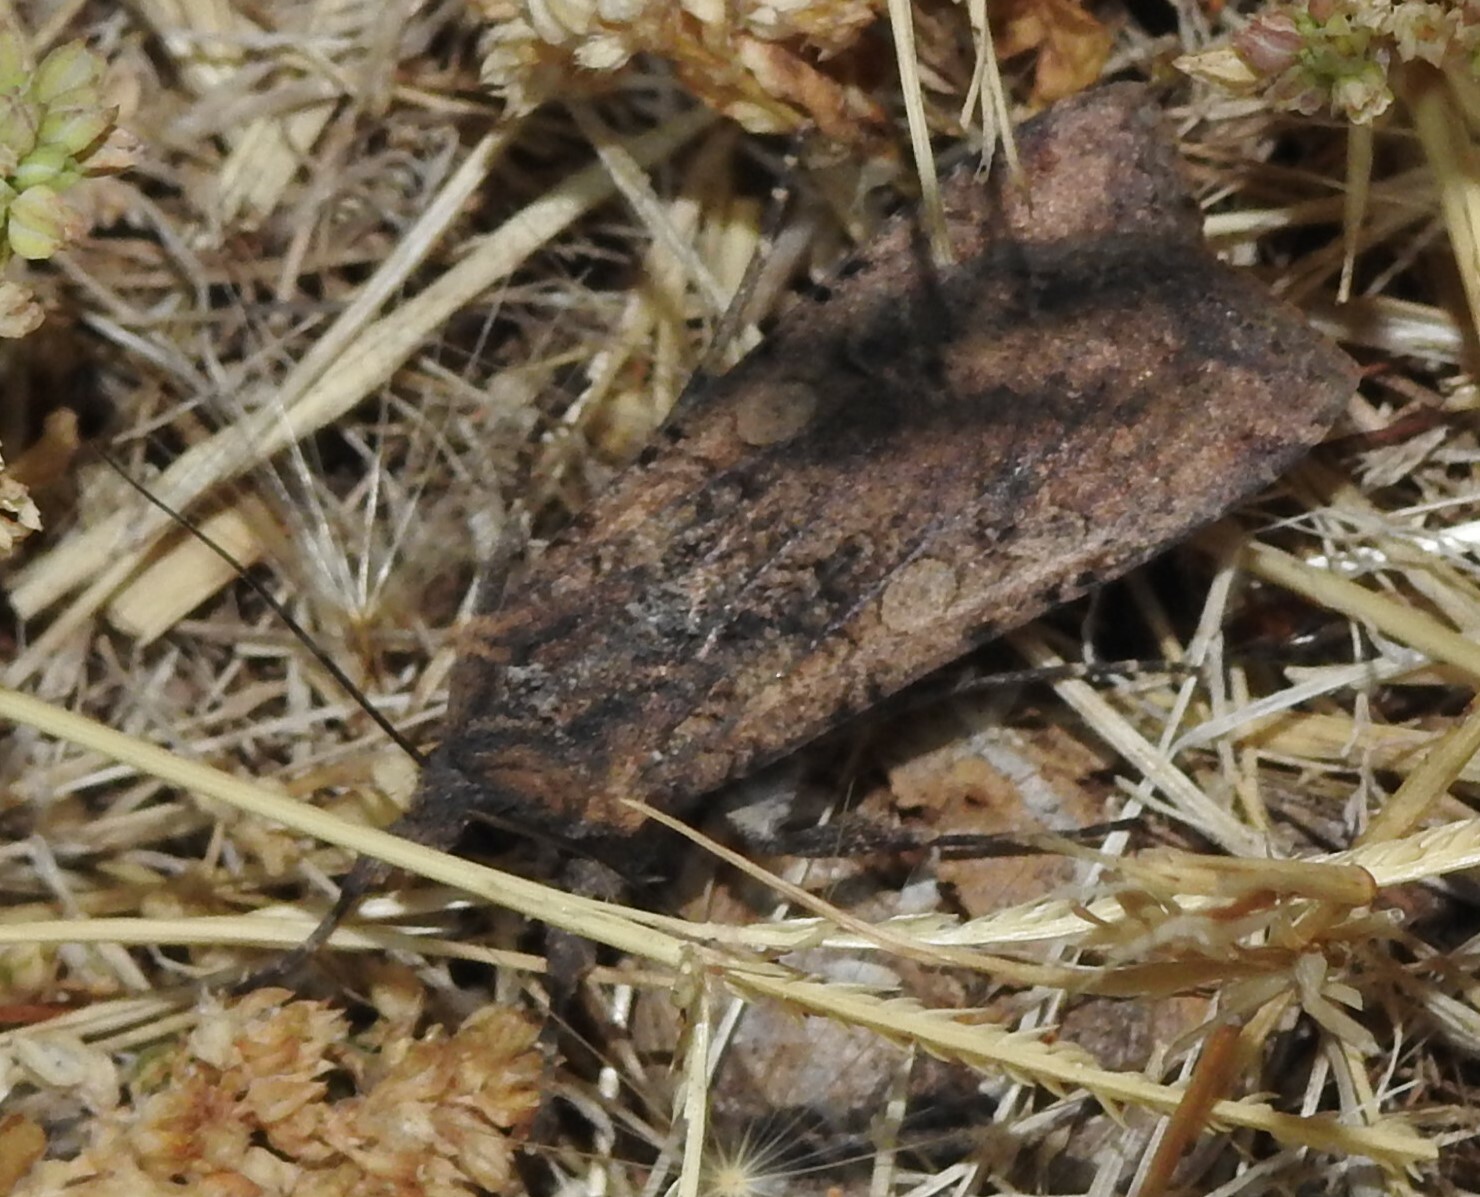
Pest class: cutworms